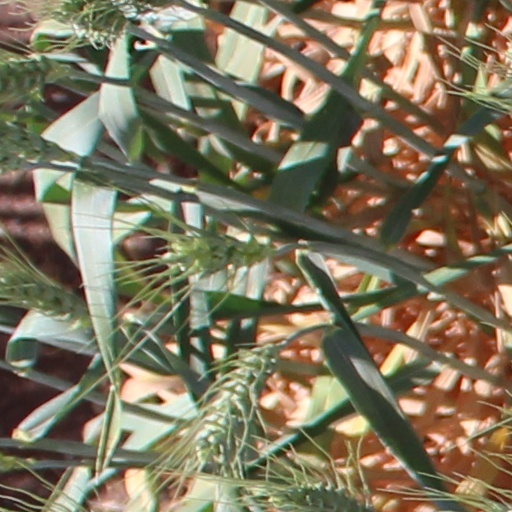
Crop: wheat